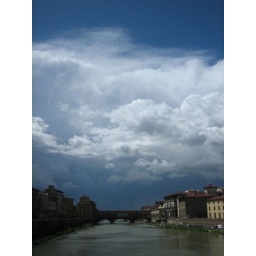
A dramatic sky over a bridge in Florence